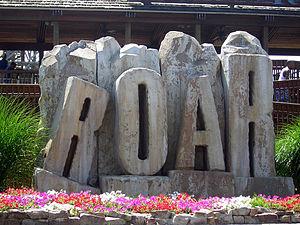
Disney's Animal Kingdom ouvert au public le 22 avril.